Barbara Radice

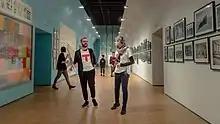
Exhibition view of "Ettore Sottsass – There is a Planet", curated by Barbara Radice for the Milan Triennial in 2017.

Barbara Radice was married to fellow Memphis member and designer Ettore Sottsass until his death in 2007. The couple met in 1976 at the Venice Biennale.